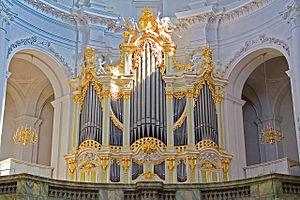
Gottfried Silbermann est un célèbre facteur d'instruments de musique allemand de l'âge baroque.
Le buffet d'orgue est la partie visible de l'orgue. Il est la structure de menuiserie dans laquelle sont placés les tuyaux et les sommiers de l'orgue.
La cathédrale de la Sainte-Trinité appelée aussi en allemand Katholische Hofkirche est la cathédrale catholique de Dresde en Allemagne. Elle est située dans la « vieille ville ».